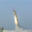
Label: rocket